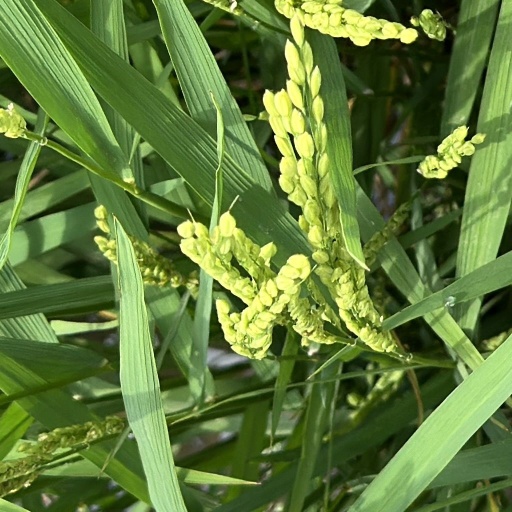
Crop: rice